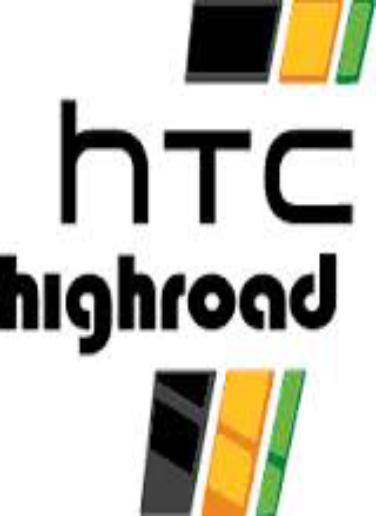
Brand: HTC
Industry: Electronic